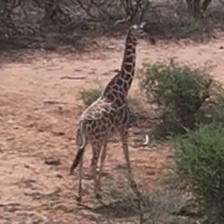
Pose orientation: back-right